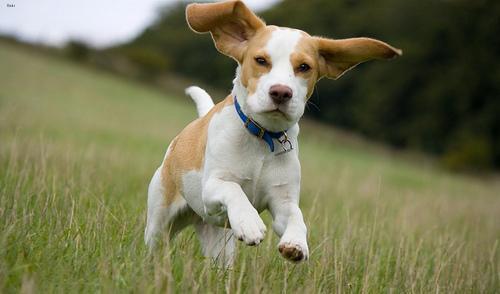
beagle